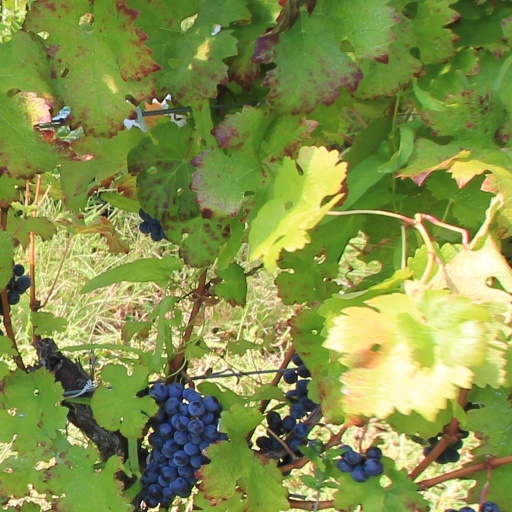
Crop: grape